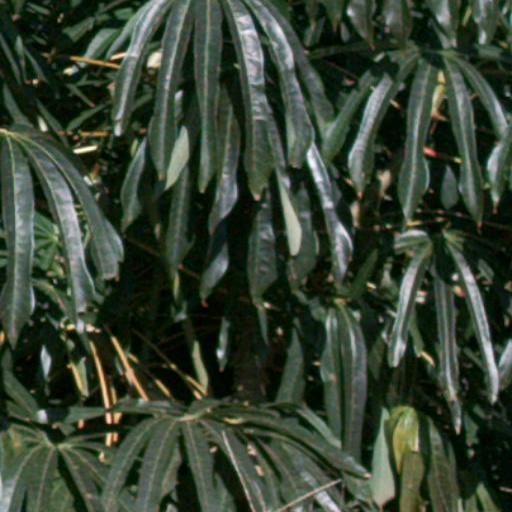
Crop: cassava